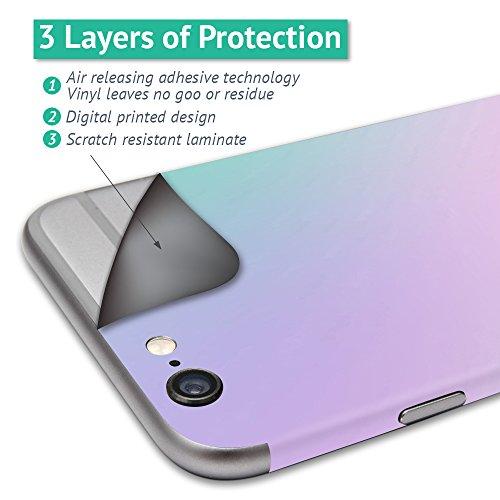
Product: MightySkins Skin Compatible with Hover-1 H1 Hoverboard Scooter - Kittens | Protective, Durable, and Unique Vinyl Decal wrap Cover | Easy to Apply, Remove, and Change Styles | Made in The USA
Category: Sports & Outdoors | Outdoor Recreation | Skates, Skateboards & Scooters | Scooters & Equipment | Accessories
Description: SET THE TREND: Show off your own unique style with MightySkins for your Hover-1 Ultra Hoverboard Scooter Don’t like the Kittens skin We have hundreds of designs to choose from, so your Hover-1 Ultra Hoverboard Scooter will be as unique as you are.
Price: $19.99
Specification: ProductDimensions:13x0.1x12inches|ItemWeight:0.16ounces|ShippingWeight:0.96ounces(Viewshippingratesandpolicies)|ASIN:B07JP7D7MP|Itemmodelnumber:HOVH1-Kittens